Andy Barth

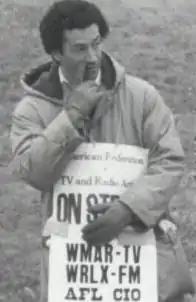

Andrew Charles Barth (born 1947) is a former newscaster for WMAR-TV in Baltimore, Maryland, USA.